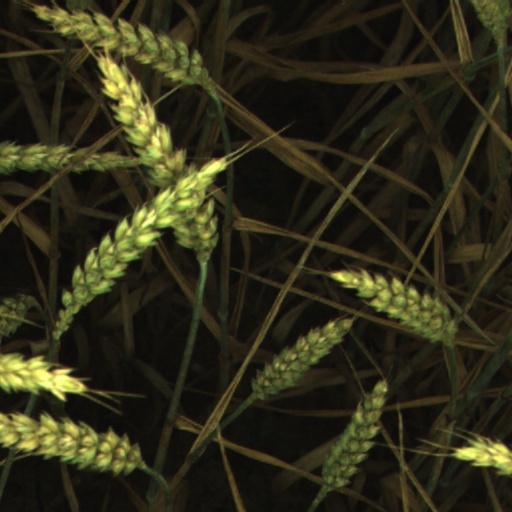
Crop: wheat